166 Squadron (Israel)

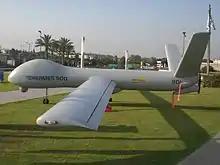
Hermes 900

The 166 Squadron of the Israeli Air Force, also known as the Fire Birds Squadron, is an Elbit Hermes 900 squadron based at Palmachim Airbase.